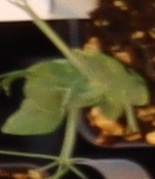
Label: Field Pea